Va (film)

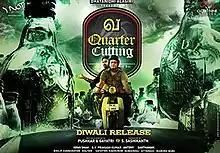
Theatrical release poster

Va (Tamil numeral for 1/4; working title: "Va Quarter Cutting") is a 2010 Indian Tamil-language black comedy film written and directed by Pushkar–Gayatri. It stars Shiva, SPB Charan and Lekha Washington, with Kalyan, John Vijay and Abhinayashree playing supporting roles. The film's story takes place in one night, in which a man, with the help of his would-be brother-in-law, hunts for a last liquor before leaving to Saudi Arabia.